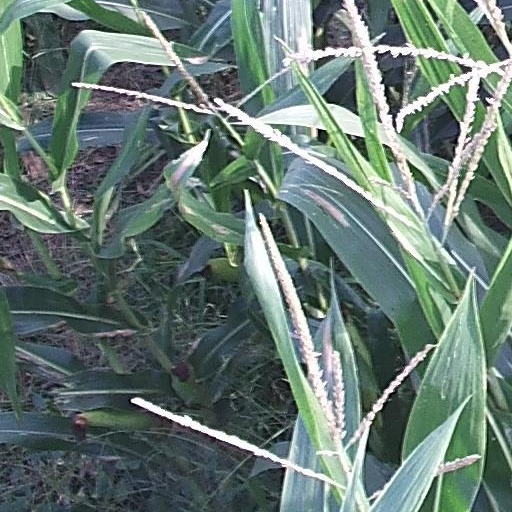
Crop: maize; corn